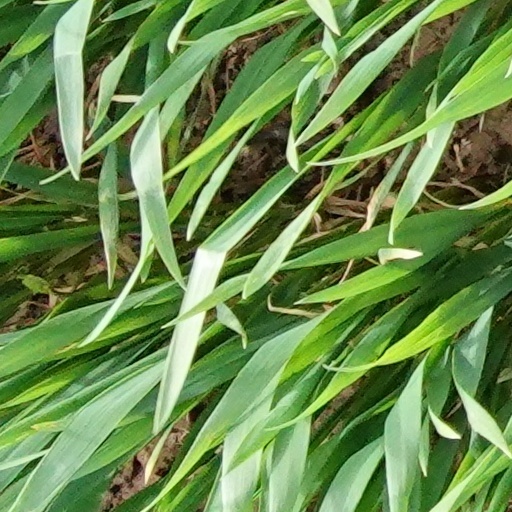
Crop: wheat